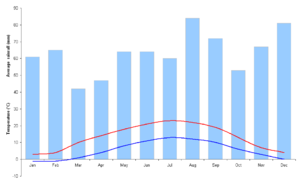
Le Luxembourg est un pays de l'Europe de l'Ouest. C'est un pays enclavé entre la Belgique, l'Allemagne et la France. Le Grand-Duché de Luxembourg a une superficie de 2 586 km². Il s'étend du nord au sud sur une distance maximale de 82 km et d'est en ouest sur 58 km. Son point culminant est le Kneiff.